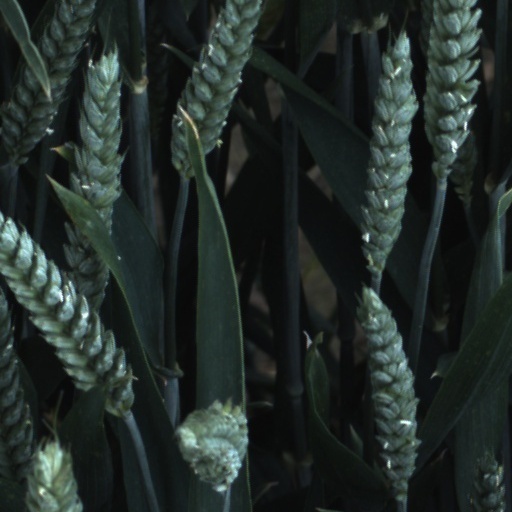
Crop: wheat